Transport in Himachal Pradesh

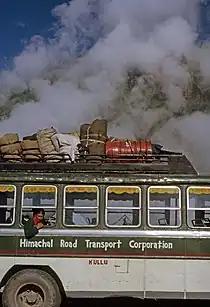
Himachal Road Transport Corporation bus outside of Manali.

The government-owned Himachal Road Transport Corporation runs a good all-weather network of buses inter & intra state including the remotest of the corners of the state. Himachal Pradesh being a major tourist destination, there is no dearth of private buses and taxis.